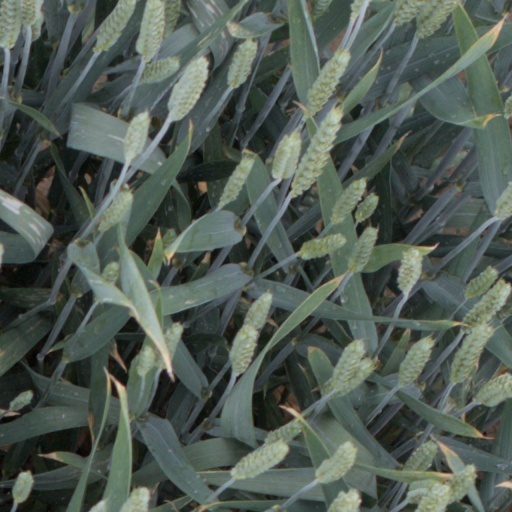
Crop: wheat